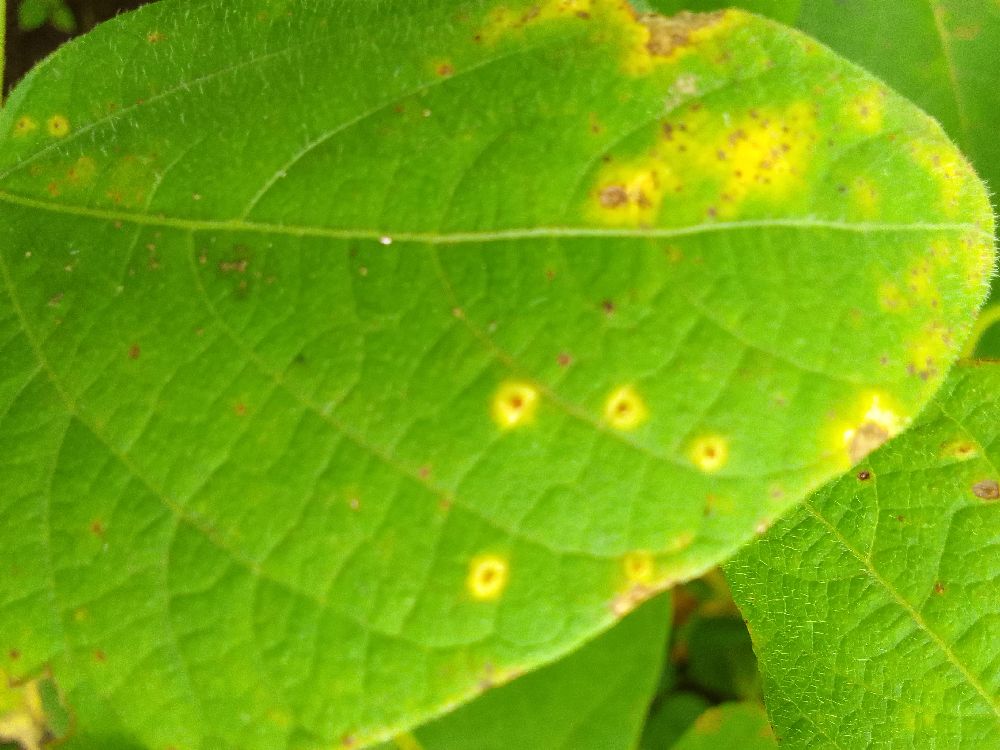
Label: rust